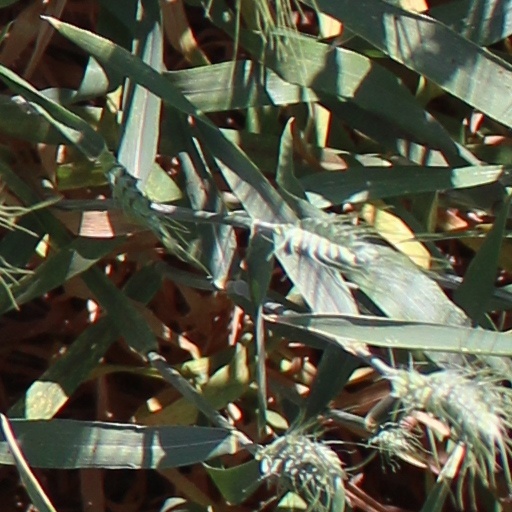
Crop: wheat